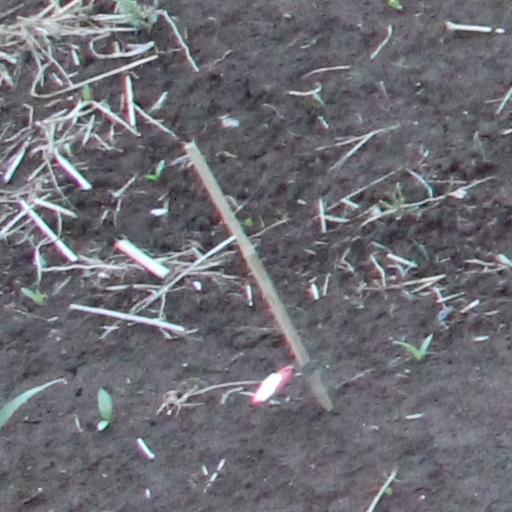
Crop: wheat